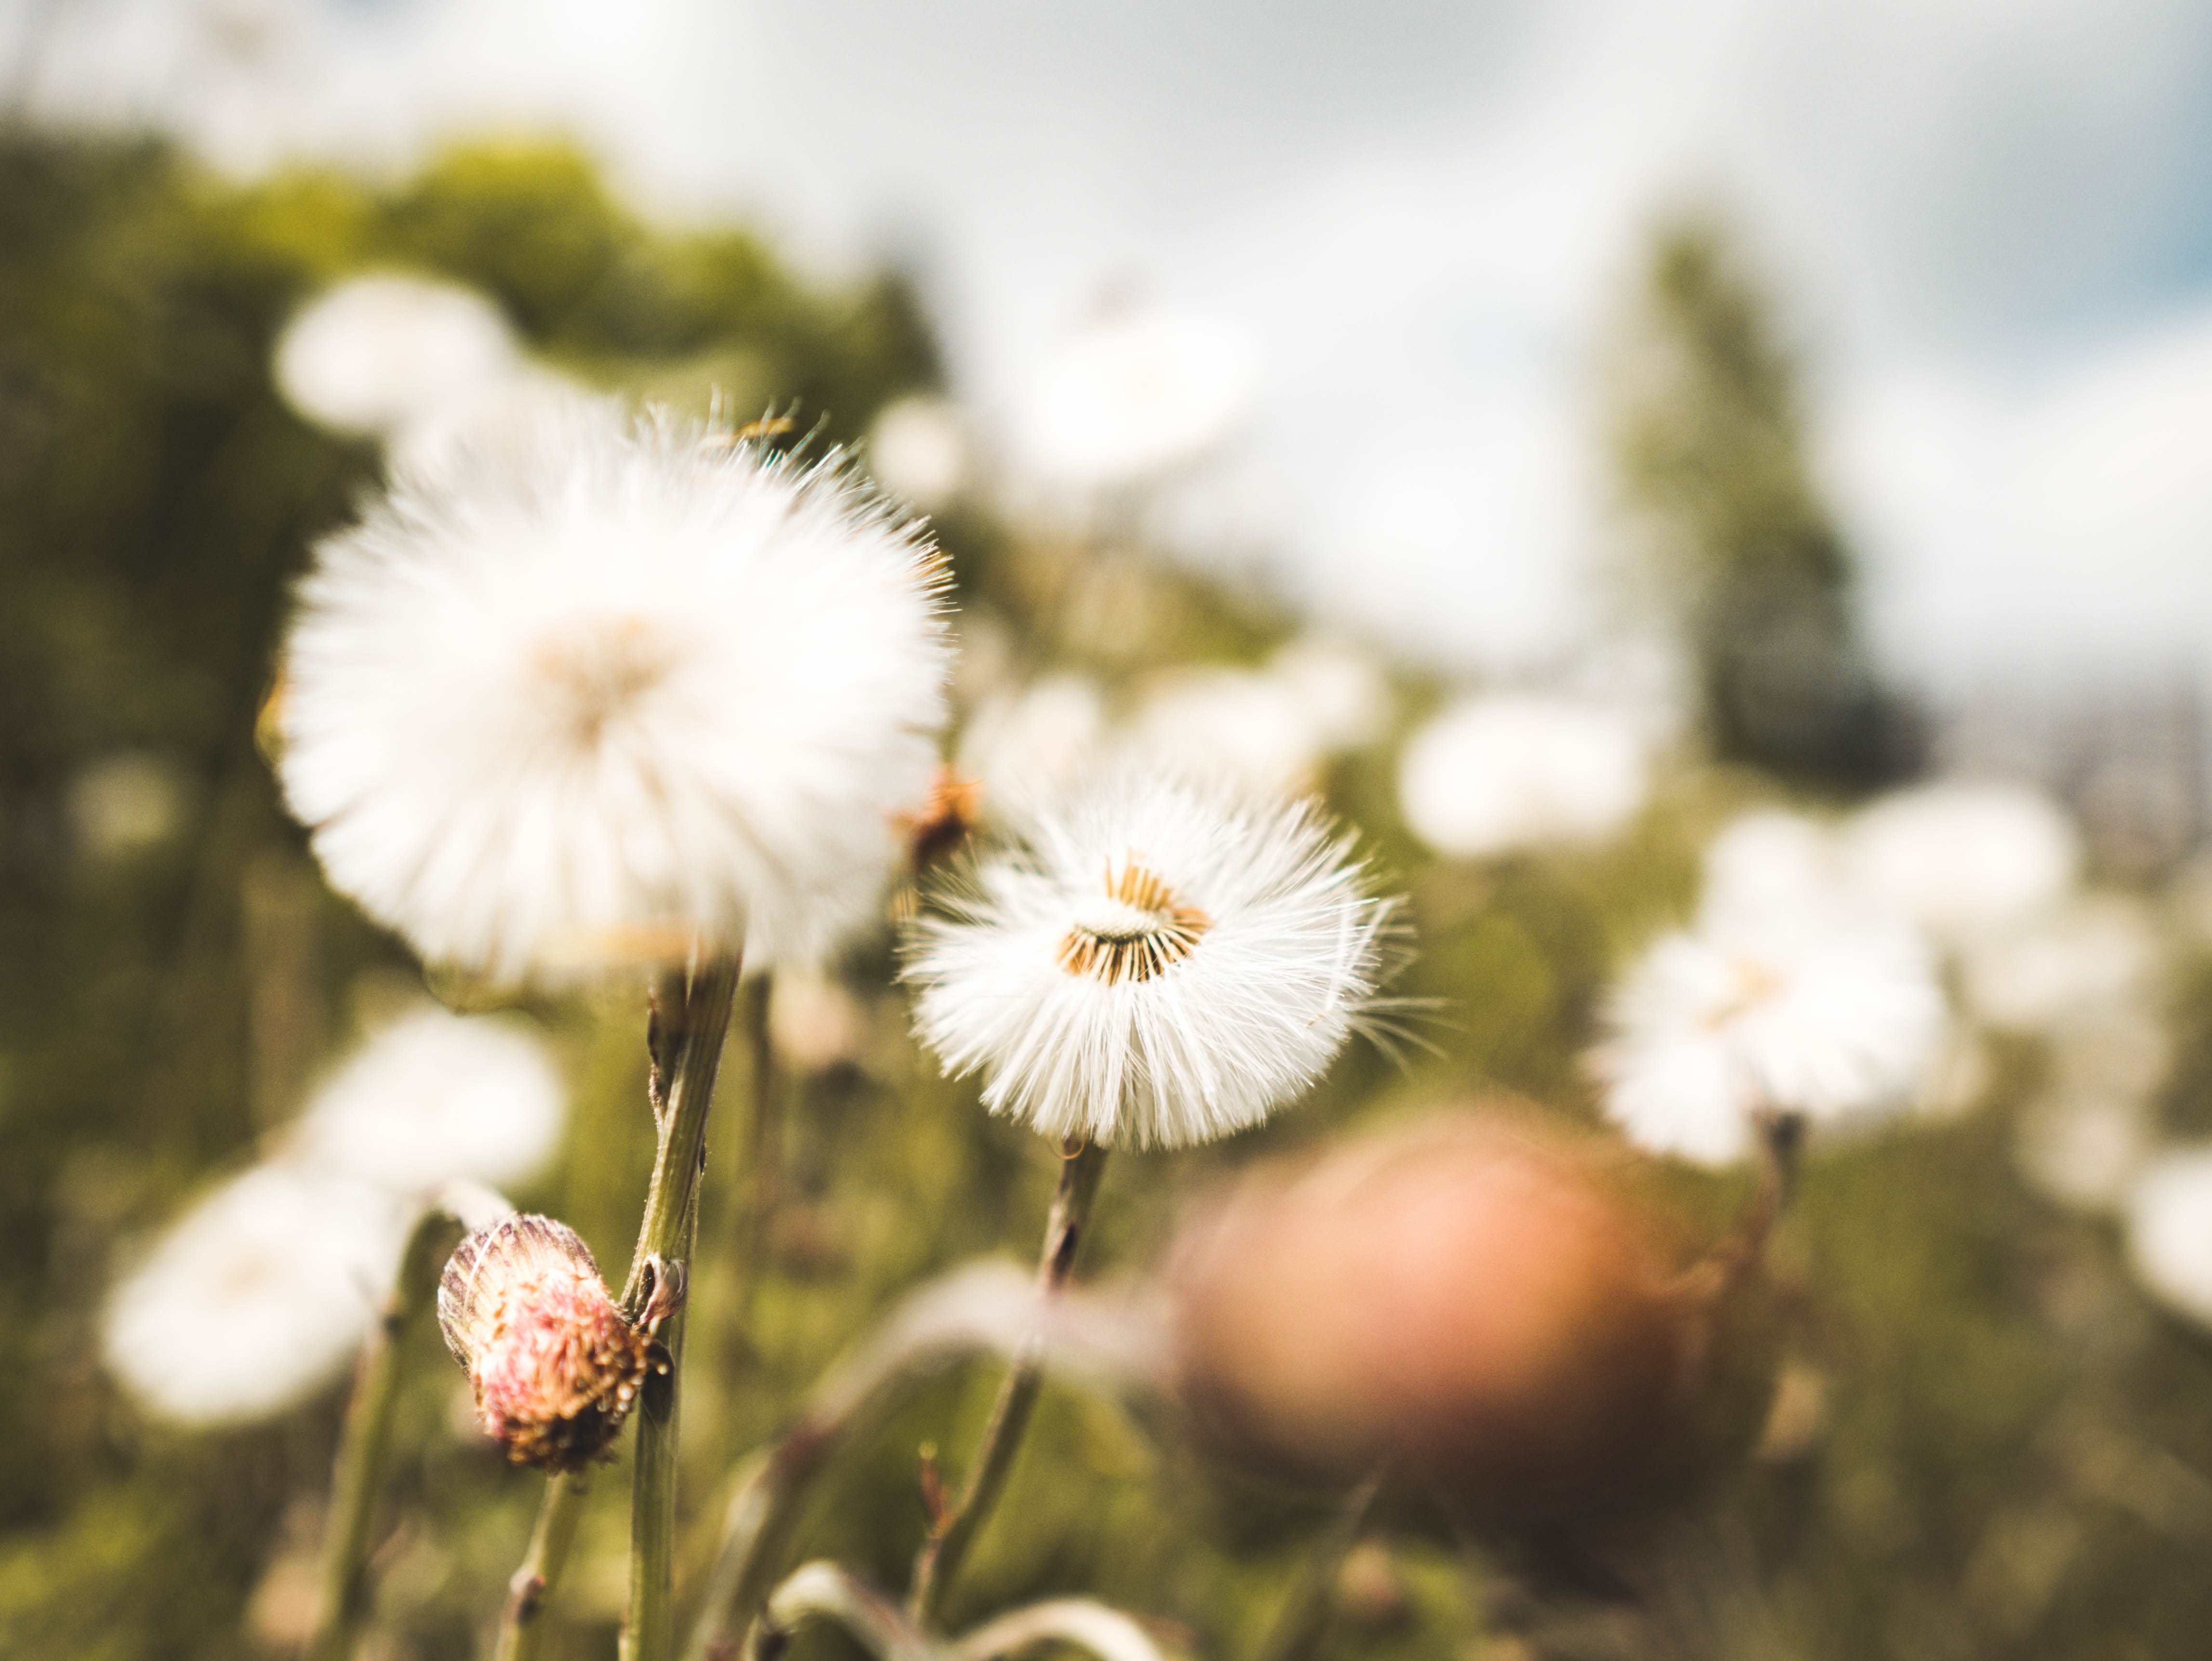
flower, dandelion, plant, natural landscape, natural environment, grass, spring, sky, flowering plant, wildflower, meadow, close up, sunlight, petal, macro photography, plant stem, daisy family, photography, landscape, daisy